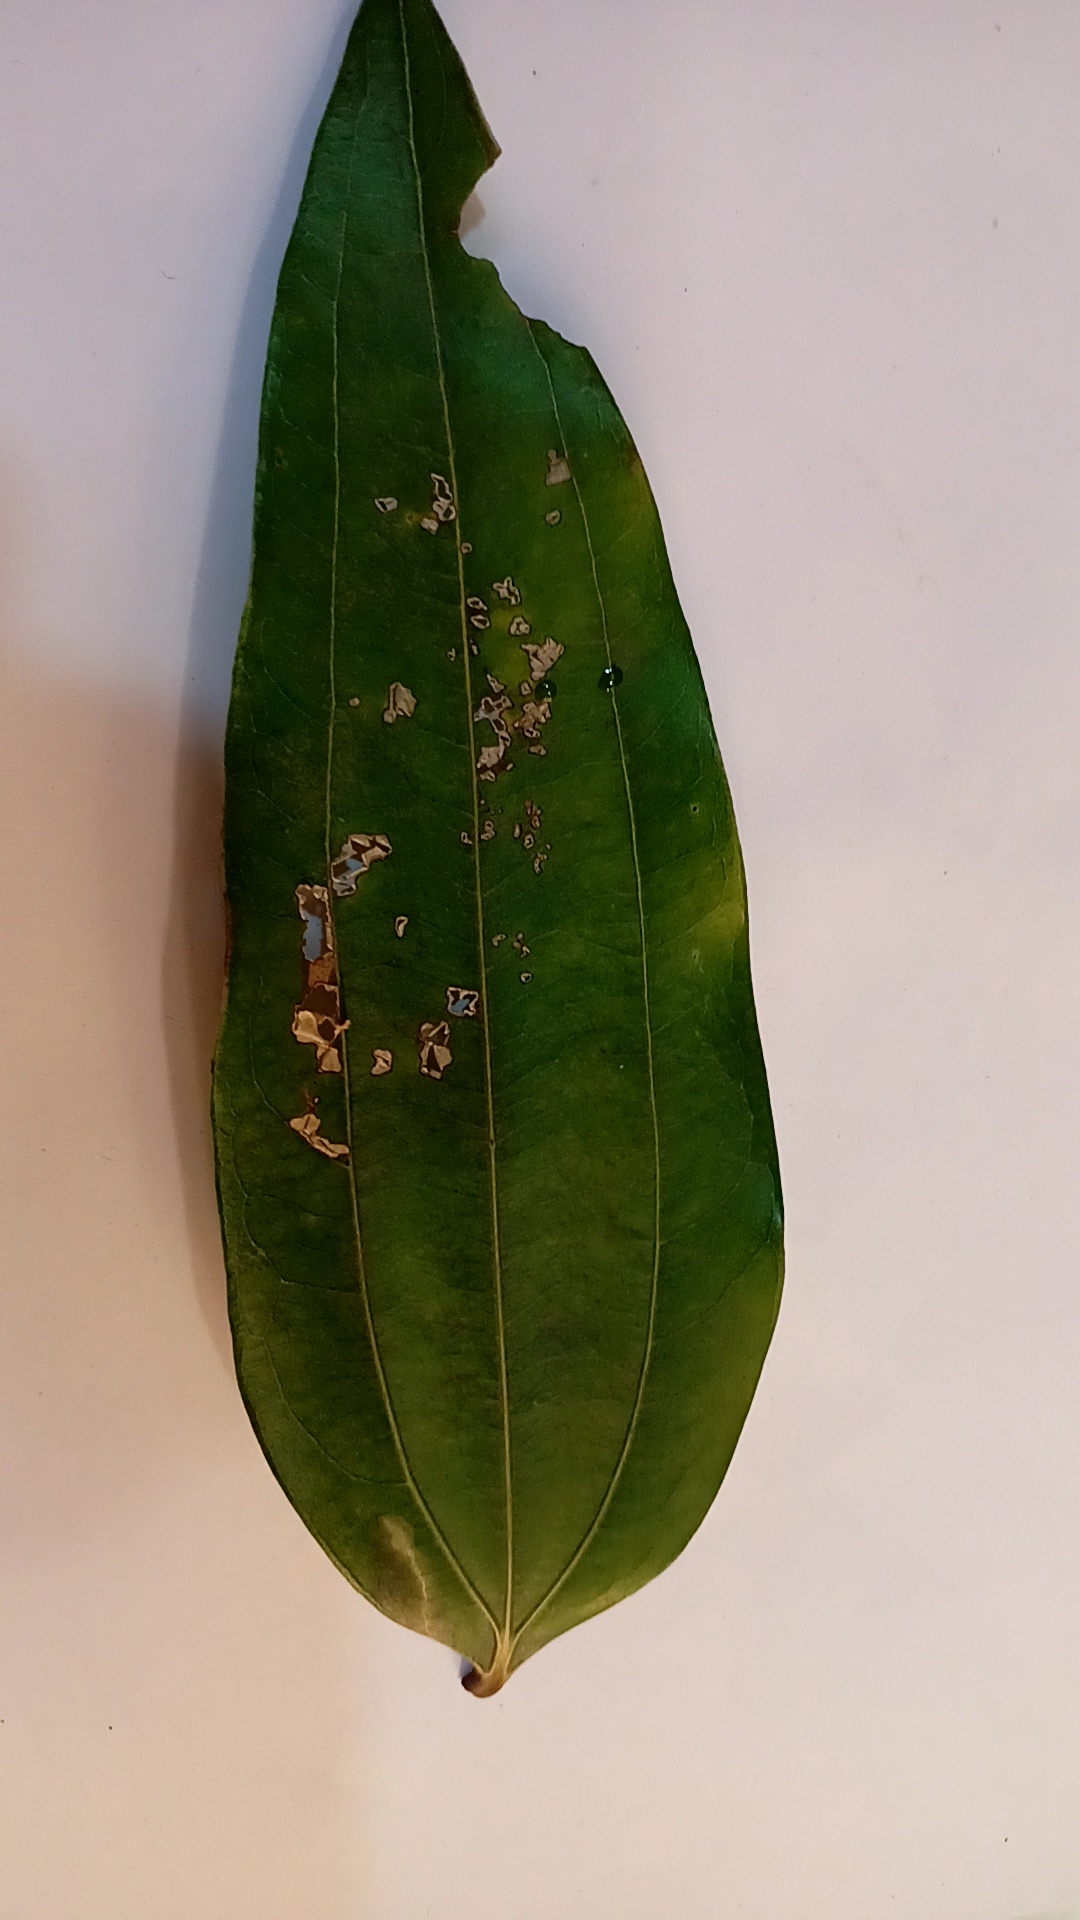
Label: Disease